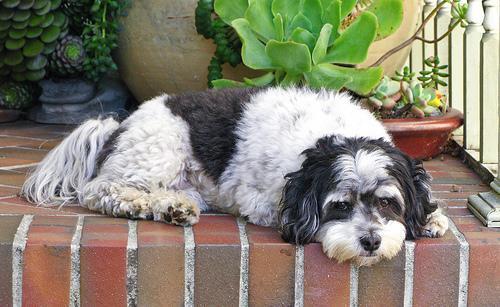
havanese